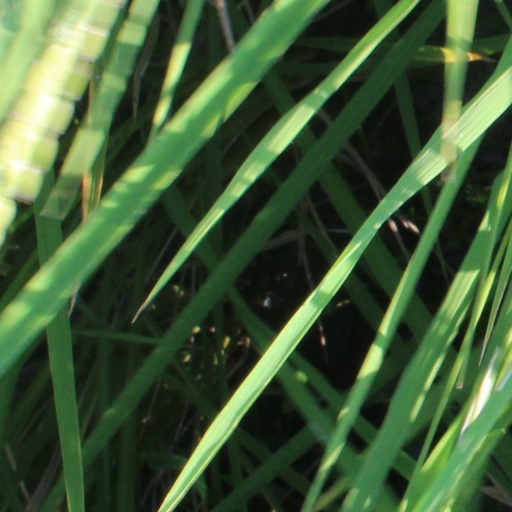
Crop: rice